Michael von Faulhaber

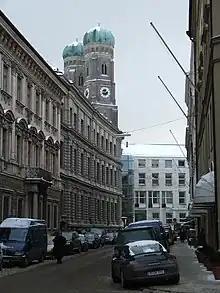
Street named in his honour "Kardinal-Faulhaber-Straße", in Munich. In the background is the Frauenkirche, Munich cathedral.

In June 1941, the Nazis launched their attack on the Soviet Union which solidified the support of the episcopate for the struggle against Bolshevism and in one instance earned the praise of Reinhard Heydrich. The confiscation of Church bells as part of the war effort was met by Faulhaber with: "For the dear fatherland we will make also this sacrifice if now it has become necessary for a successful end of the war and for the defeat of Bolshevism." As the war in the East turned against the Nazis Faulhaber defended the Church against the Nazi charge that it had become lukewarm towards the cause: